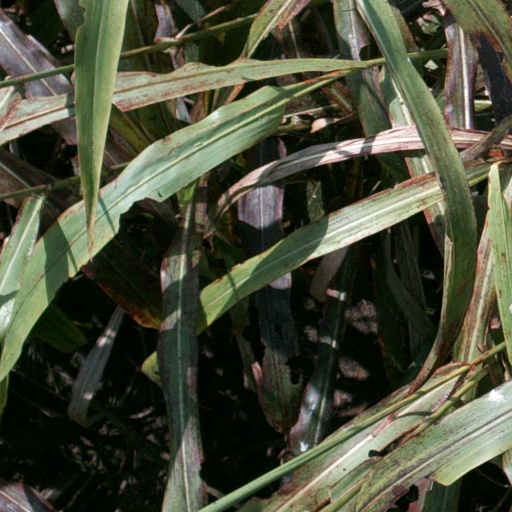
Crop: sorghum